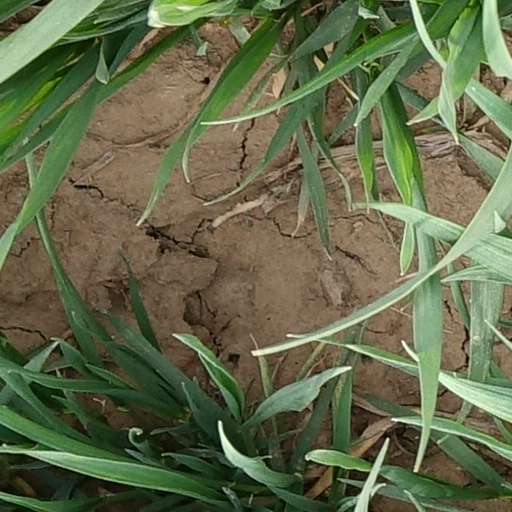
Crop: wheat